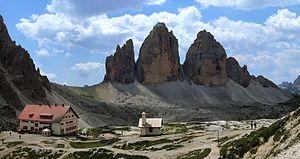
Les Tre Cime di Lavaredo en italien, ou Drei Zinnen en allemand, sont un sommet des Alpes, à 2 999 m d'altitude, dans les Dolomites, à la limite entre les régions italiennes de Vénétie et du Trentin-Haut-Adige/Sud Tirol.